Jay Lynch

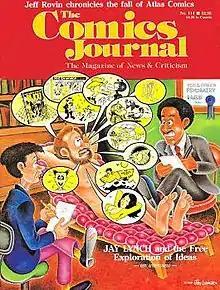
Jay Lynch self-portrait for "The Comics Journal" #114 (February 1987)

Jay Lynch was a regular contributor to "Mineshaft" magazine from 2006 to 2018 with his work appearing in issues 18, 19, 20, 21, 22, 23 (front cover), 24, 25, 30, 31 (front cover), 32, 33, and "Mineshaft" #35, with front cover art by Robert Crumb, which was the "Jay Lynch Memorial Issue".